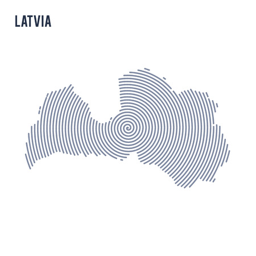
vector abstract hatched map with spiral lines isolated on a white background .